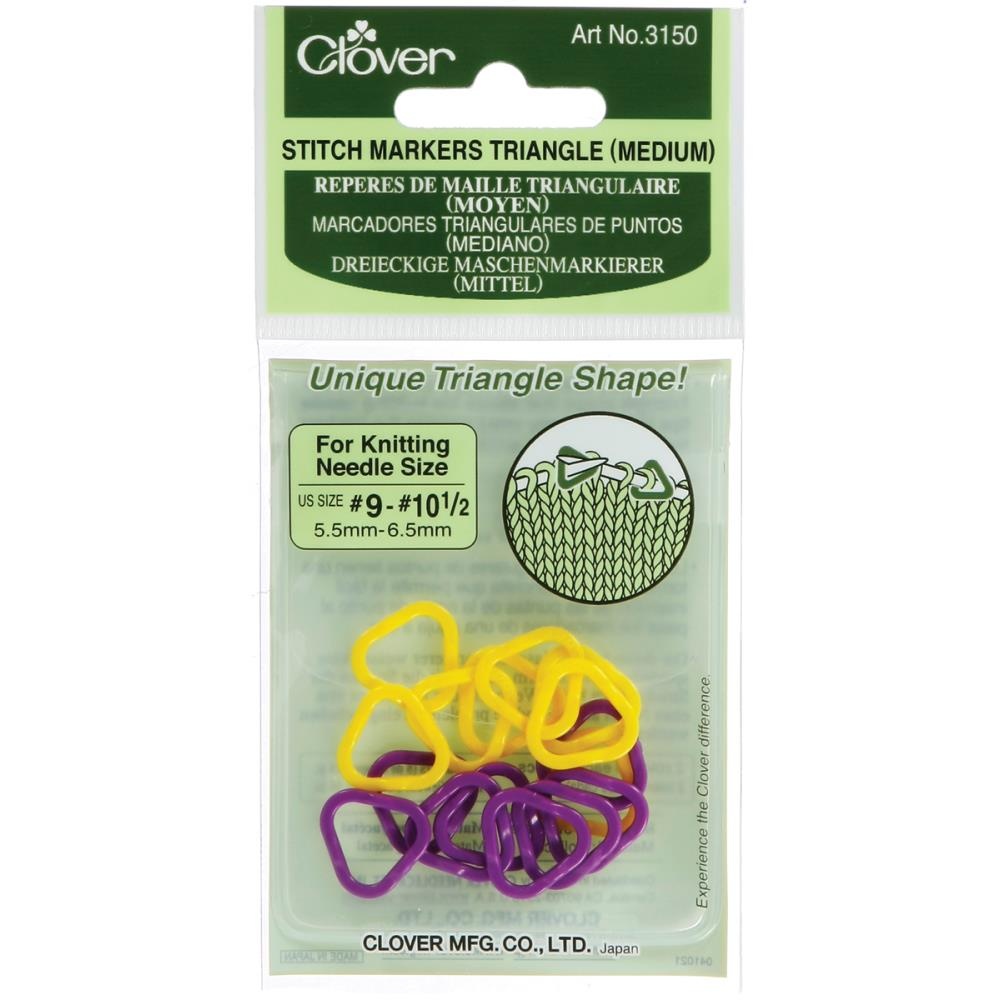
Clover Triangle Stitch Markers Medium 3150
Brand: Notions
Category: Arts & Entertainment > Hobbies & Creative Arts > Arts & Crafts > Art & Crafting Tools > Craft Measuring & Marking Tools > Stitch Markers & Counters > Knitting Markers & Counters